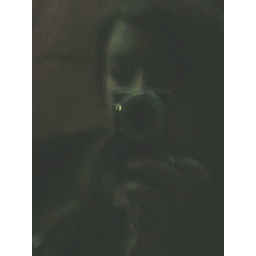
me, reflected in the window of the train on the way home